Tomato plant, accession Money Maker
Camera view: tilt-top (135 deg); turntable rotation: 0 degrees
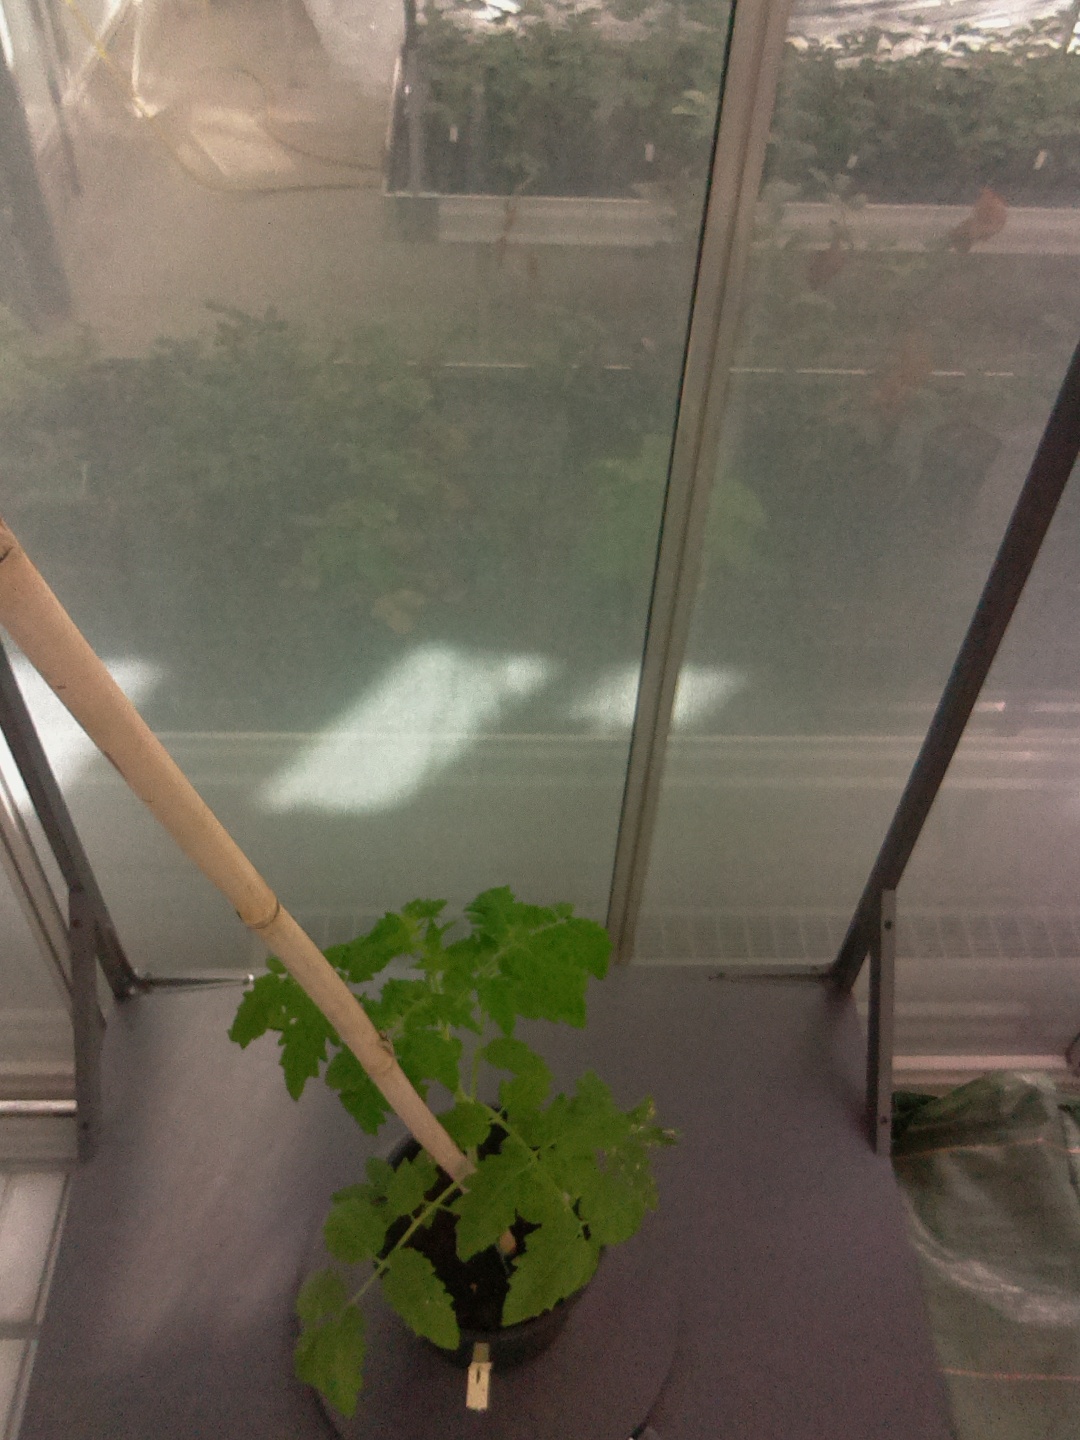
BBCH growth stage 14: 8 of true leaves visible